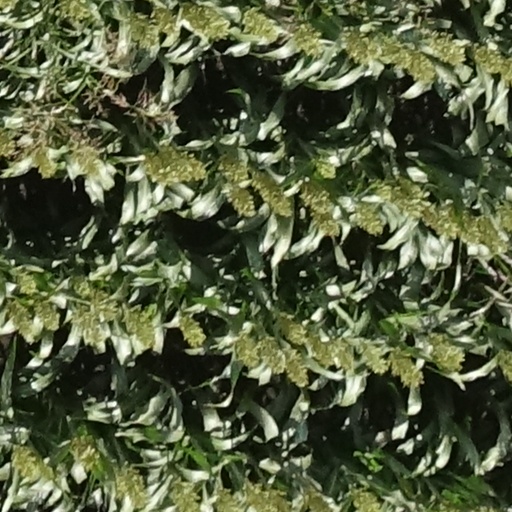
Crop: sorghum